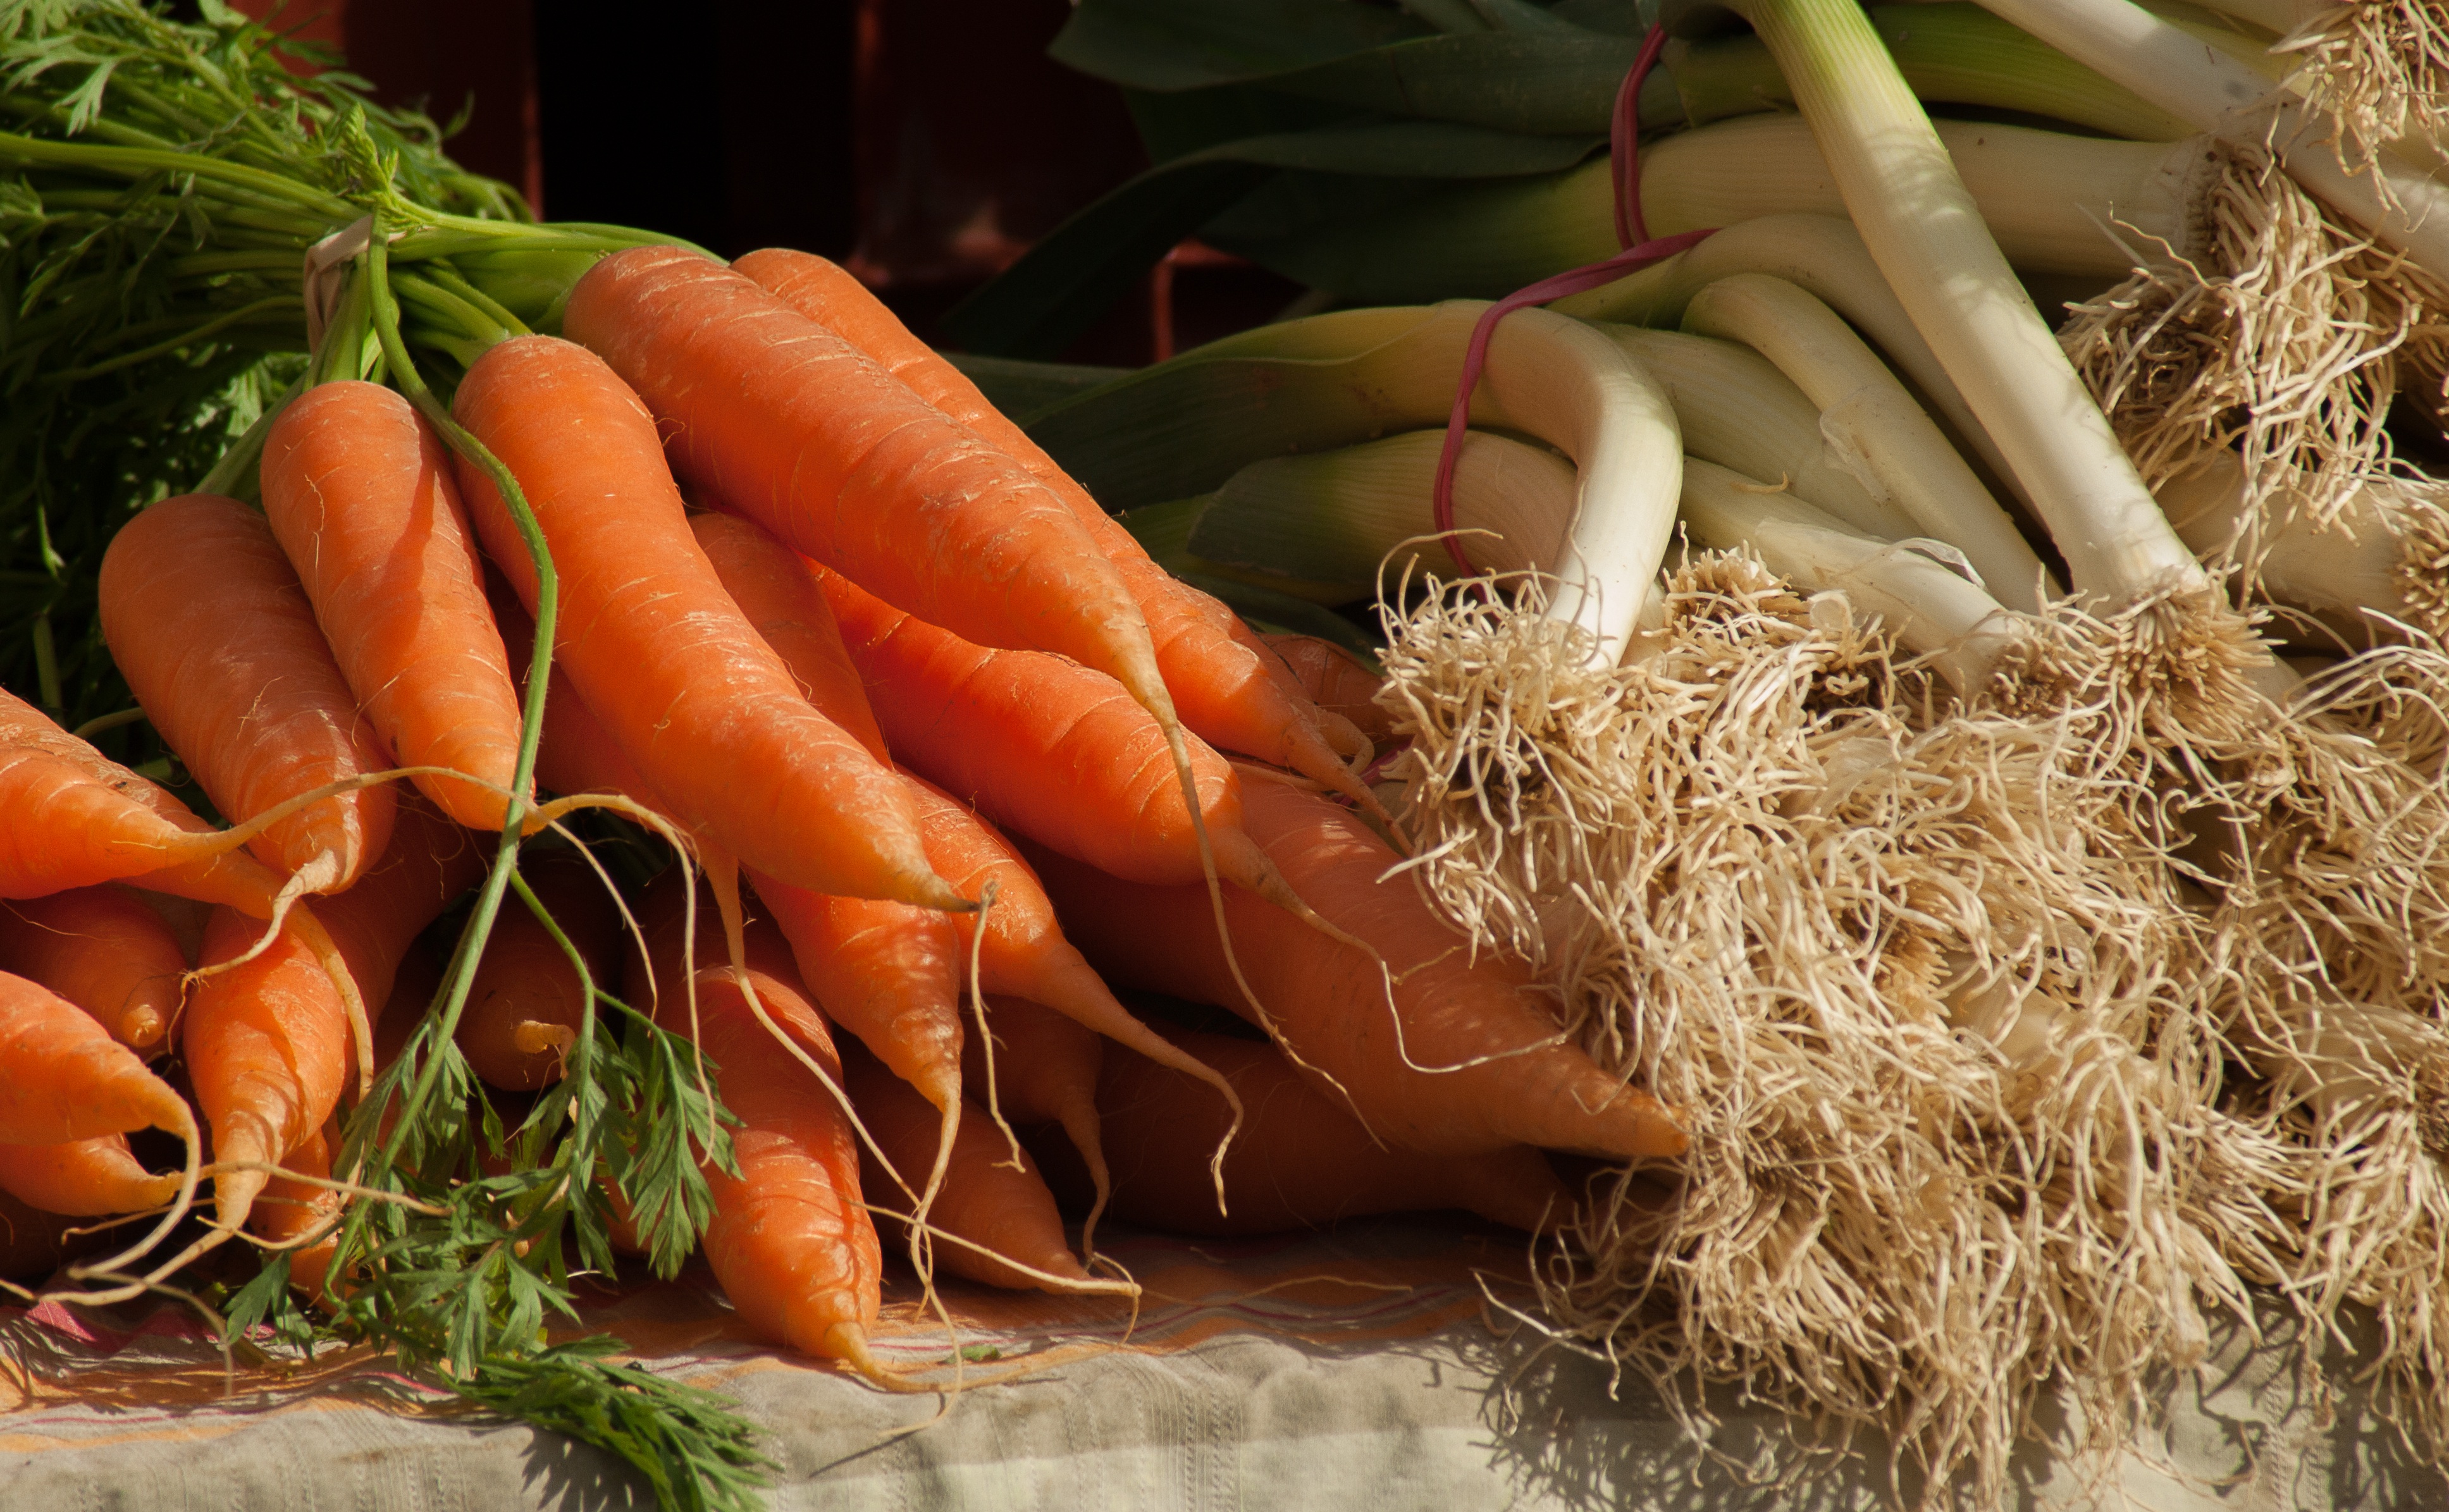
food, produce, vegetable, market, carrot, vegetables, leeks, carrots, vegetable garden, grass family